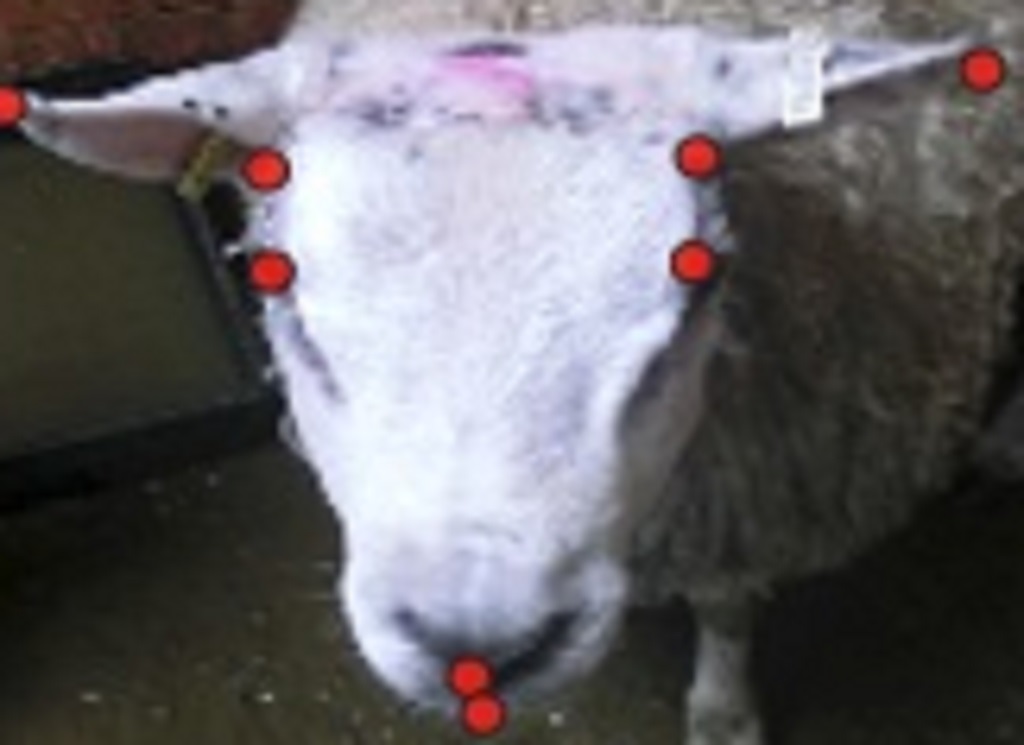
Label: pain